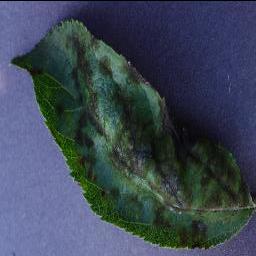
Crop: apple
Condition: scab